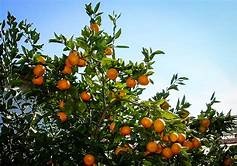
Label: mandarine